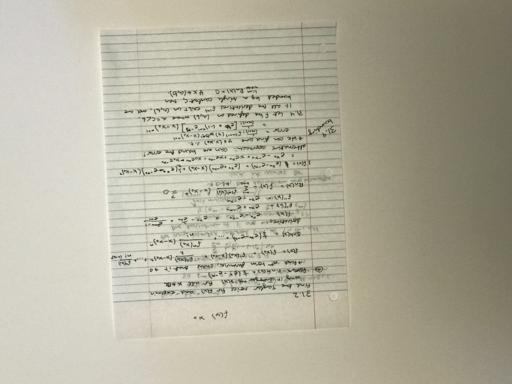
Waste category: paper